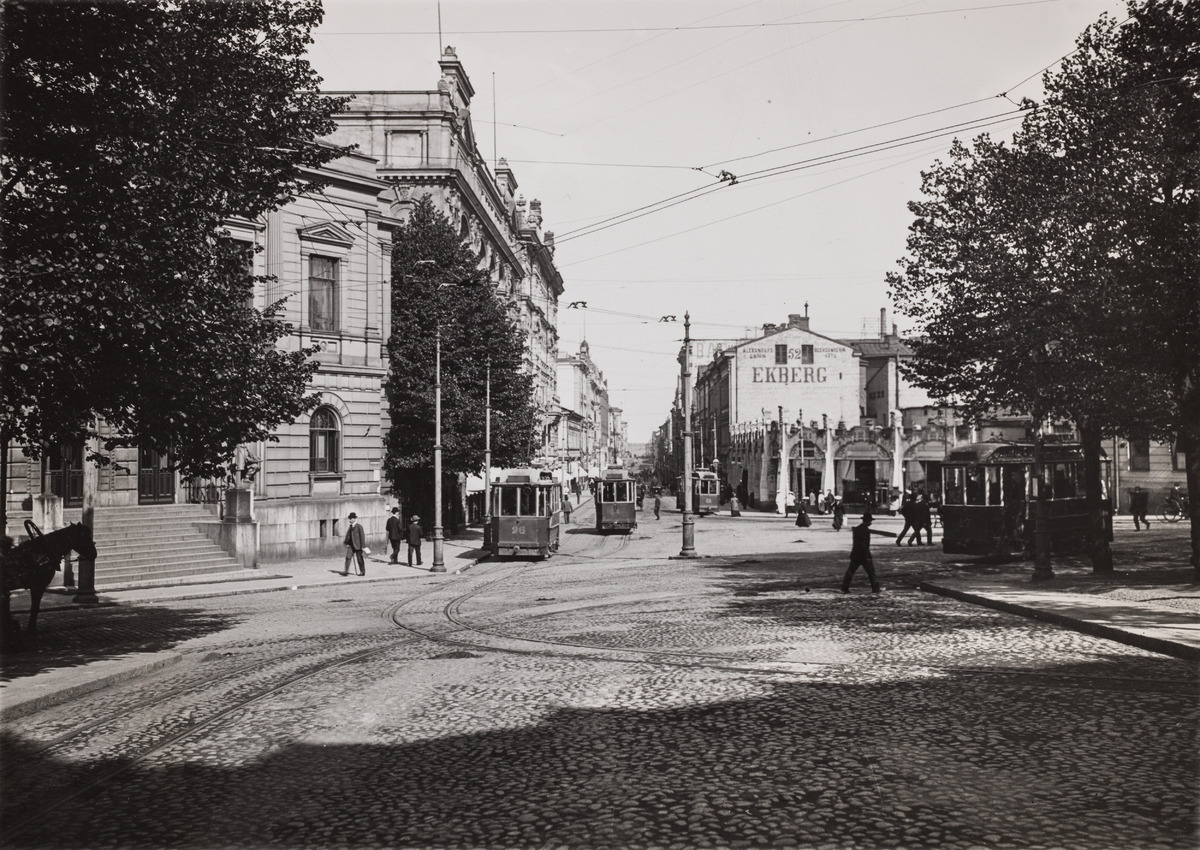
Aleksanterinkadun päätä nykyiseltä Mannerheimintieltä kuvattuna
sisällön kuvaus: Aleksanterinkadun päätä nykyiseltä Mannerheimintieltä kuvattuna. Vasemmassa reunassa on Vanha Ylioppilastalo. Näkymässä on kaupunkielämää raitiovaunuineen ja hevosajoneuvoineen 1905-vuoden tienoilta. Oikealla olevan kerrostalon seinässä

mainostetaan

Ekbergin kahvilaa osoitteessa Aleksanterinkatu 52. mustavalkoinen
Ajankohta: kuvausaika 1905 n.
Paikka: Suomi, Uusimaa, Helsinki, Kluuvi Helsinki, Aleksanterinkatu 52, Mannerheimintie 3
Aiheet: rakennukset, kerrostalot, kivirakennukset, arkkitehtuuri, kadut, kiveys, mukulakivet, jalankulkijat, raideliikenne, raitiovaunut, hevosajoneuvot, hevoset